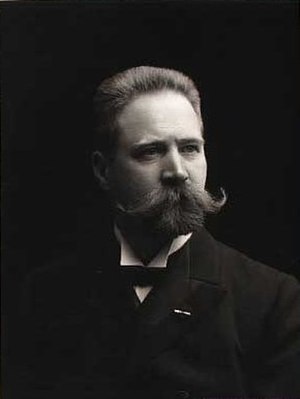
Hans Olrik
Hans Thorvald Olrik var en dansk historiker og skolemand, søn af kunstneren Henrik Olrik, bror til Benedicte Olrik, Dagmar, Eyvind, Axel, Jørgen og Povl Olrik.